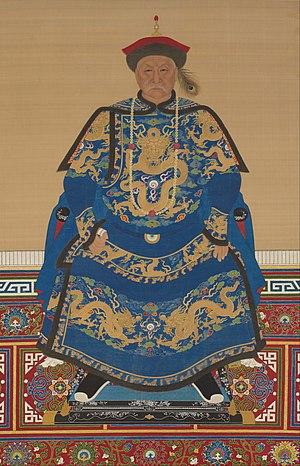
Oboi est un guerrier mandchou de la bannière jaune à bordure du clan Gūwalgiya. Sauvant la vie de l'empereur Qing Shunzhi dans une bataille il reçoit le titre de « Baturu » ou héros. Il se distingue aussi dans la lutte contre les Ming.